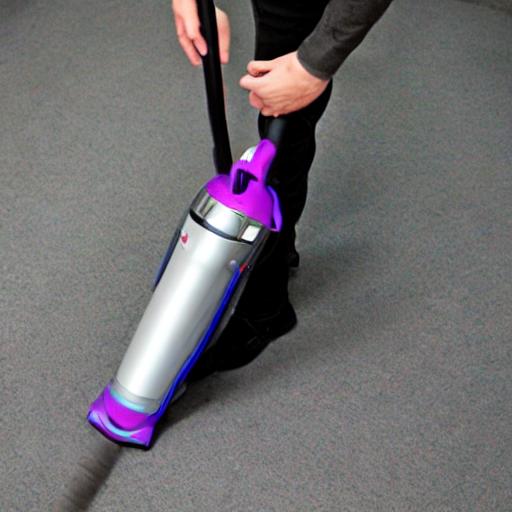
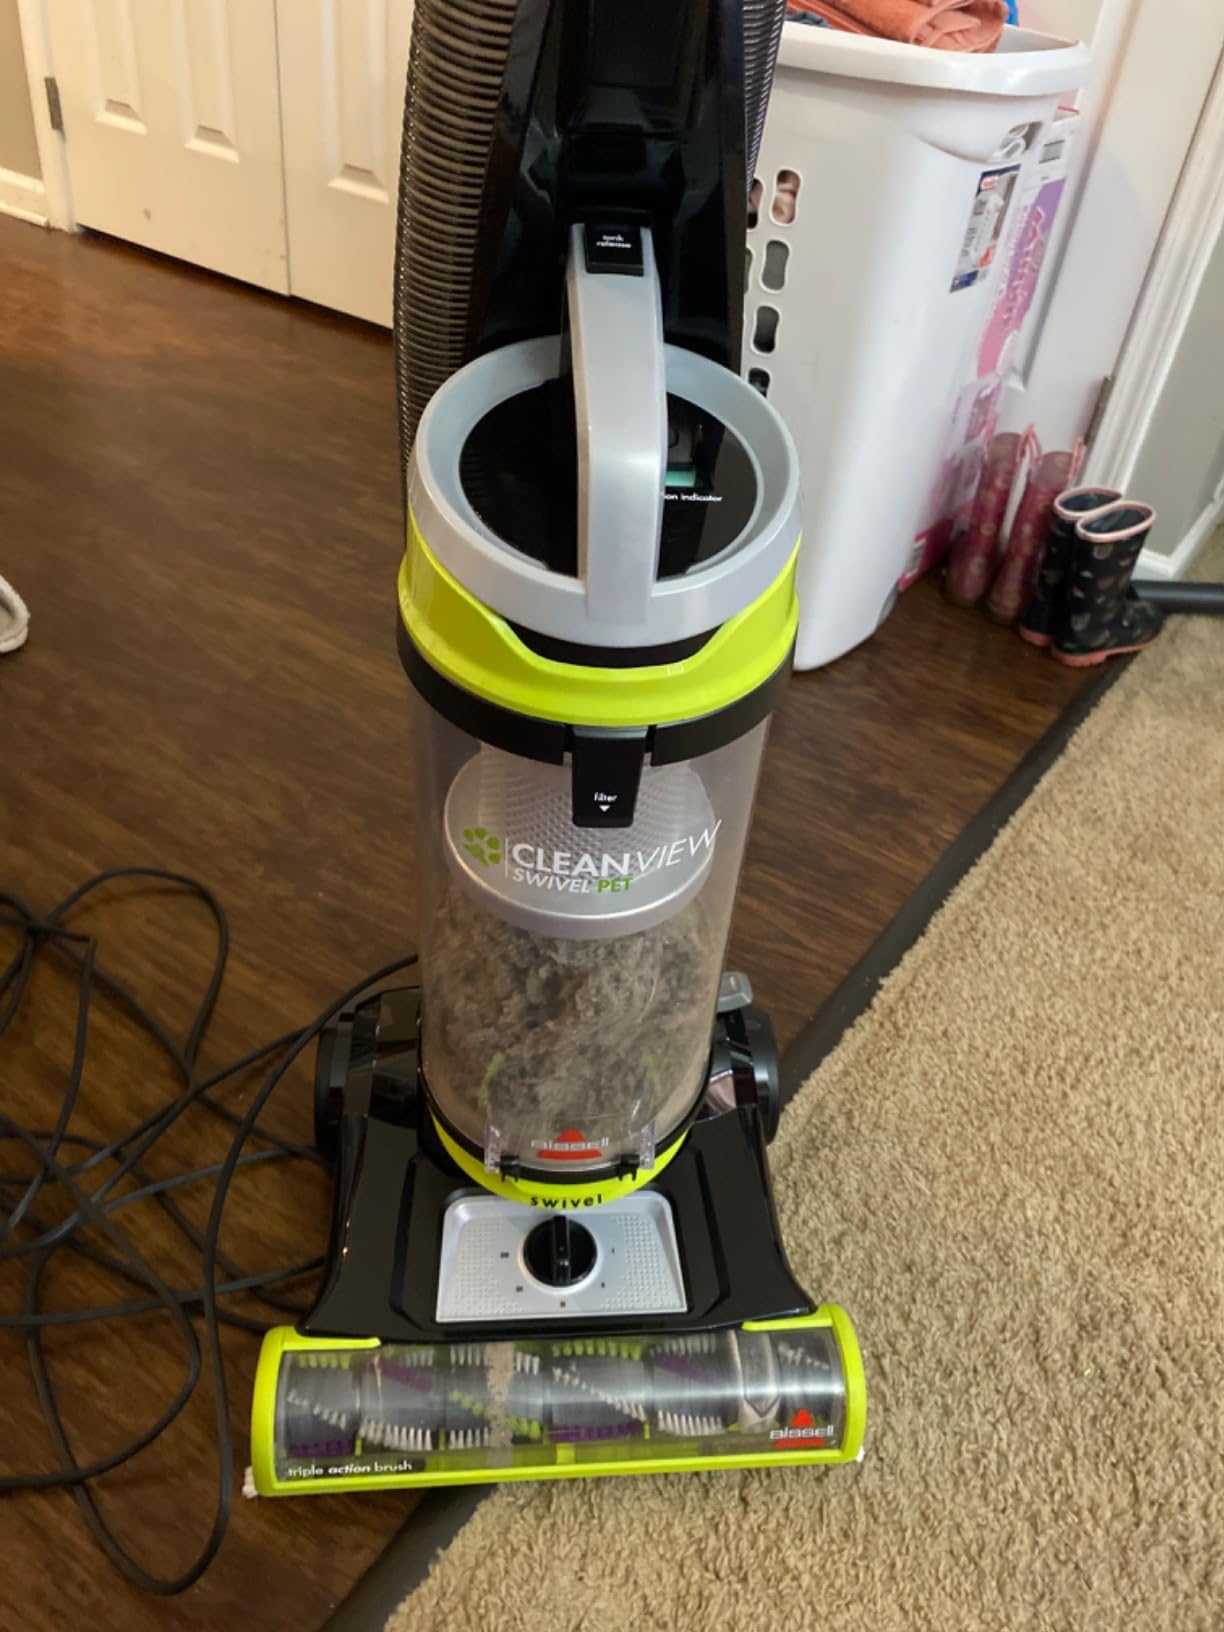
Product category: items_vacuum
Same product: no